Ancient and Honorable Artillery Company of Massachusetts

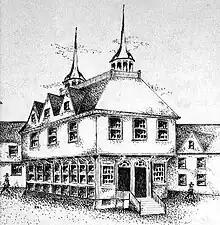
The First Town-House in Boston, where the AHAC met.

As the settlements which followed the landing at Plymouth increased and spread, there was no organized military force for protection — only local volunteer companies, which lacked the capacity for joint action or any centralized authority. The English Government had no standing army, with the only permanent force (other than Royal bodyguards) being the locally organised Militia, in which all able males between 16 and 60 were liable to serve as required for home defence. This part-time force was extended to the New World colonies following the settlement of Virginia in 1607 and its offshoot Bermuda in 1609–1612, and to other colonies as they were established. Many of the settlers of Boston had been members in England of the Honourable Artillery Company (HAC) of London, and the military training they had received in that company led them to form a similar organization in the new country. In 1637 the company was formed as a citizen militia for instruction in military discipline and tactics. Robert Keayne and many of the original members of the Ancient and Honorable Artillery Company had been members of the original HAC of London.